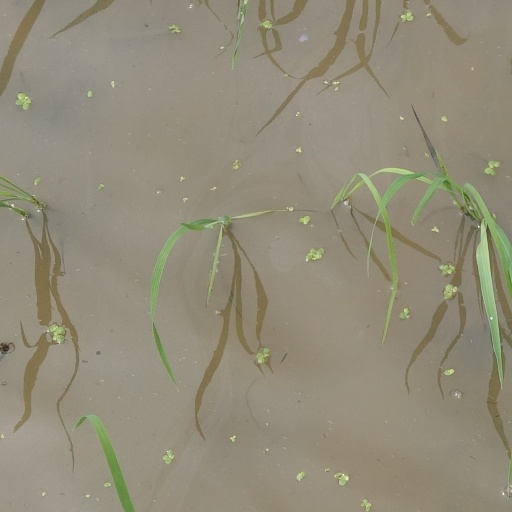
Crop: rice